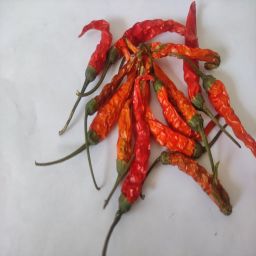
Crop: Chile Pepper
Quality: Dried